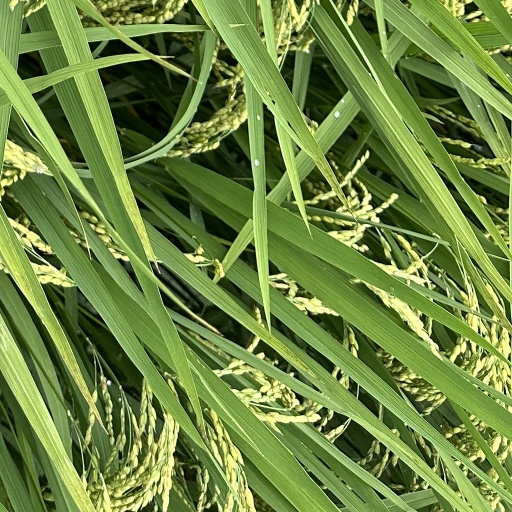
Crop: rice